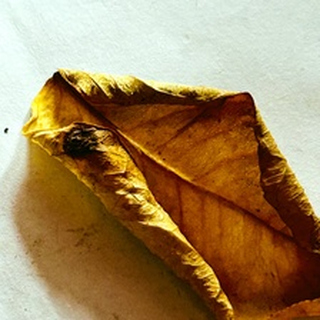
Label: lemon_dry_leaf